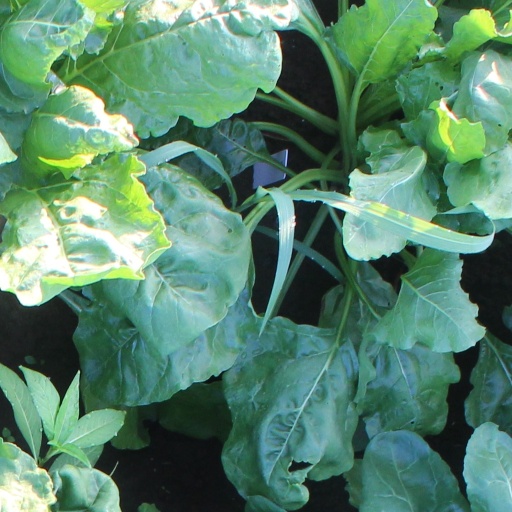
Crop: sugar beet